Siroos Mirzaei

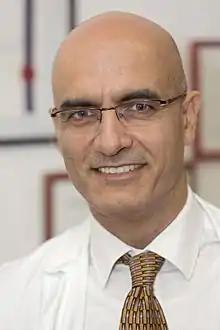

Siroos Mirzaei (born 22 April 1963 in Mashhad) is an Iranian specialist in Nuclear Medicine. He is Head of the Department of Nuclear Medicine of the Wilhelminen Hospital in Vienna. Mirzaei is well known for his scientific work on torture diagnostics with molecular imaging methods.